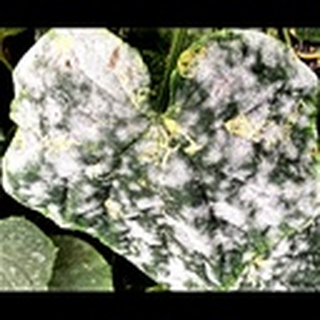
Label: cotton_powdery_mildew